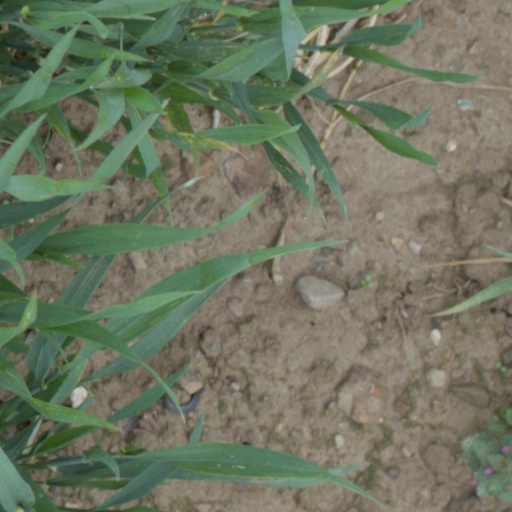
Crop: wheat